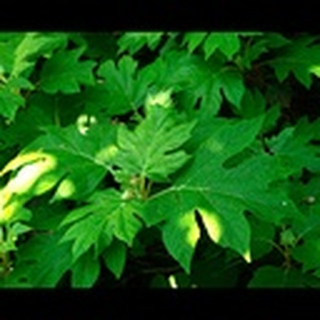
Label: healthy_cotton